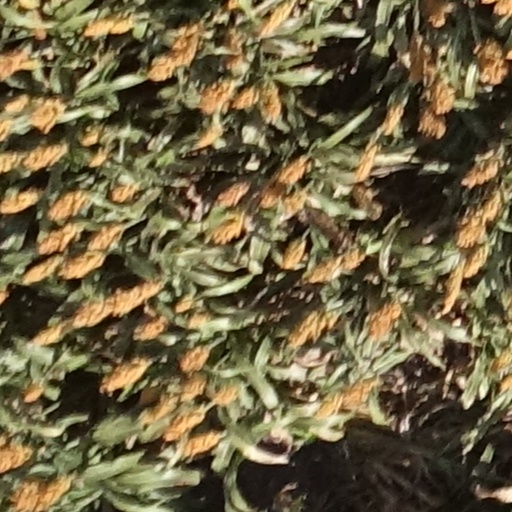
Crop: sorghum